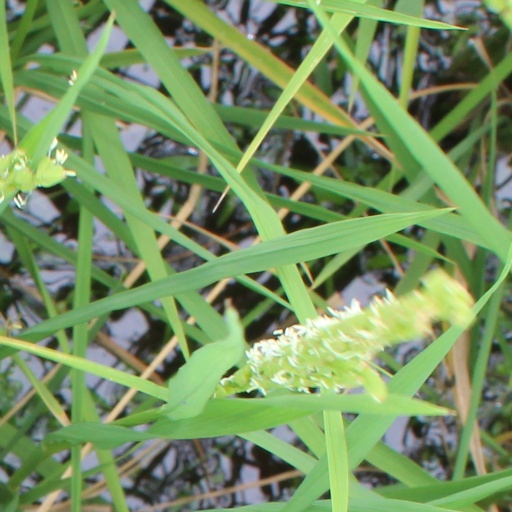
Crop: rice